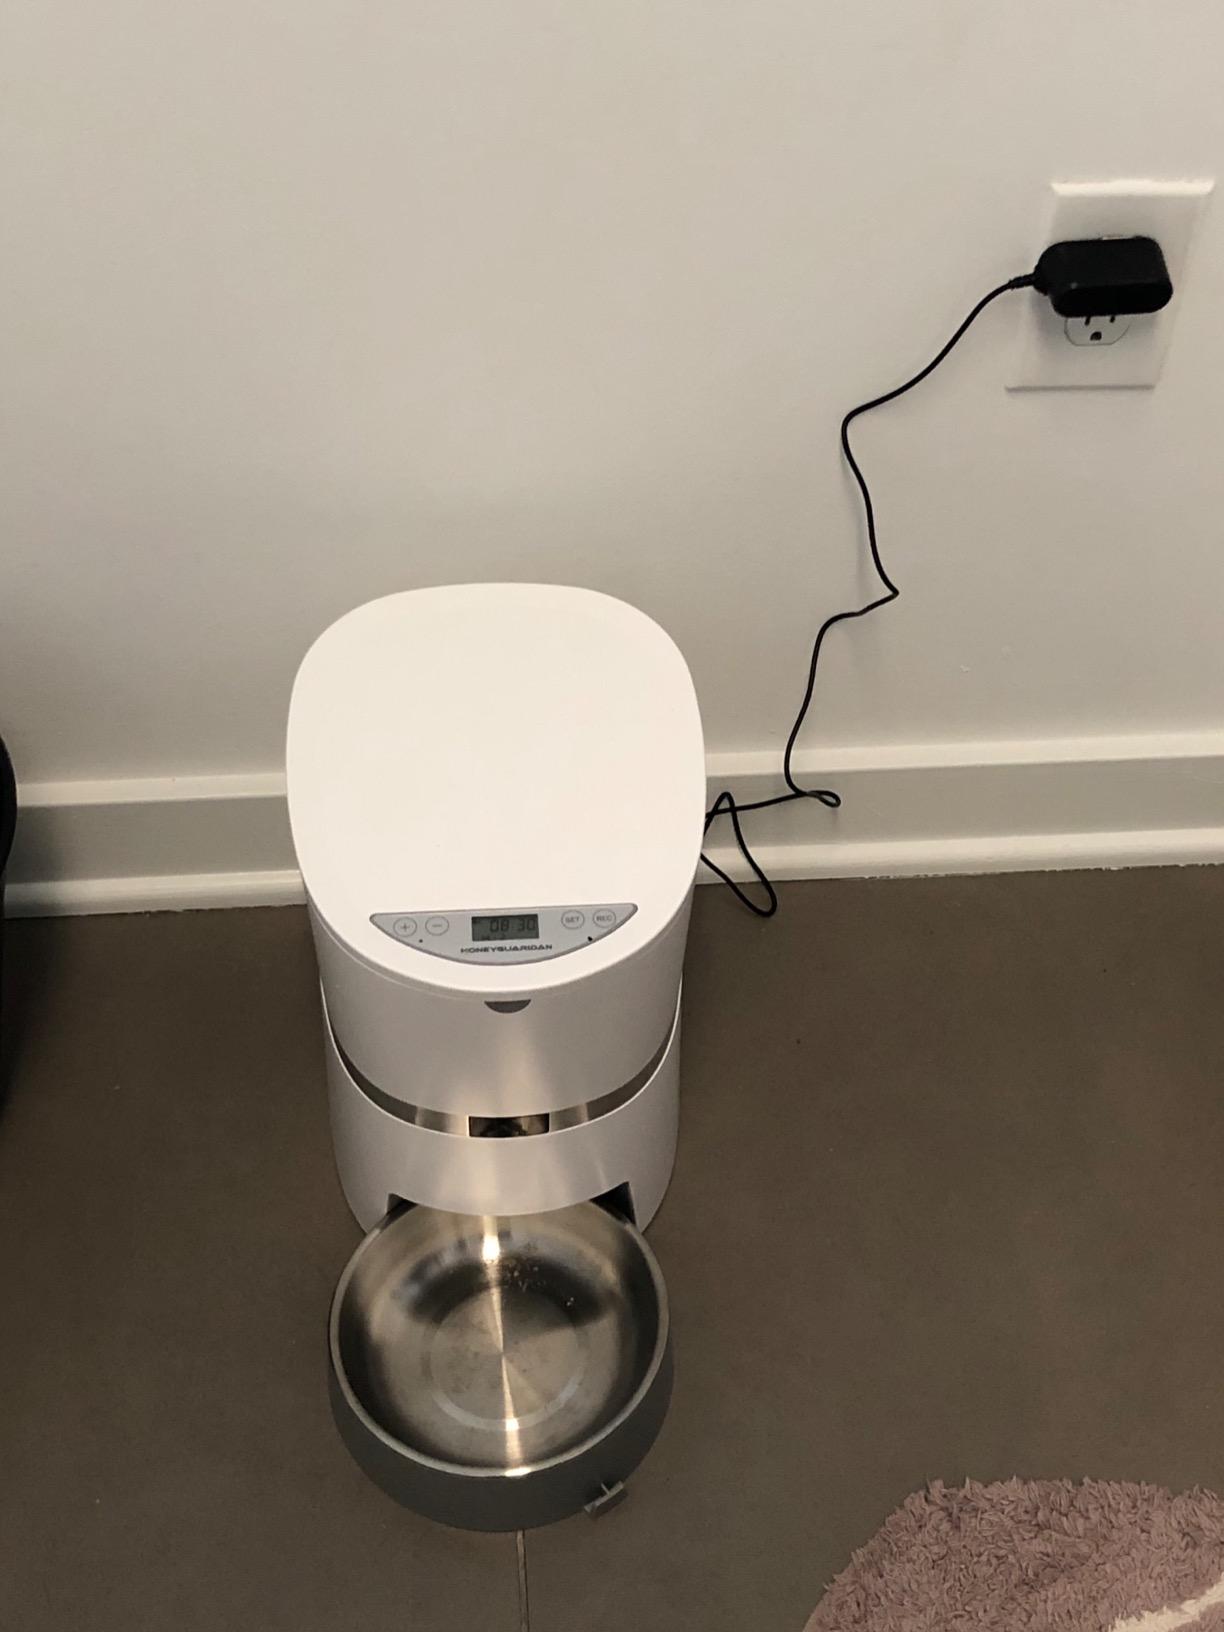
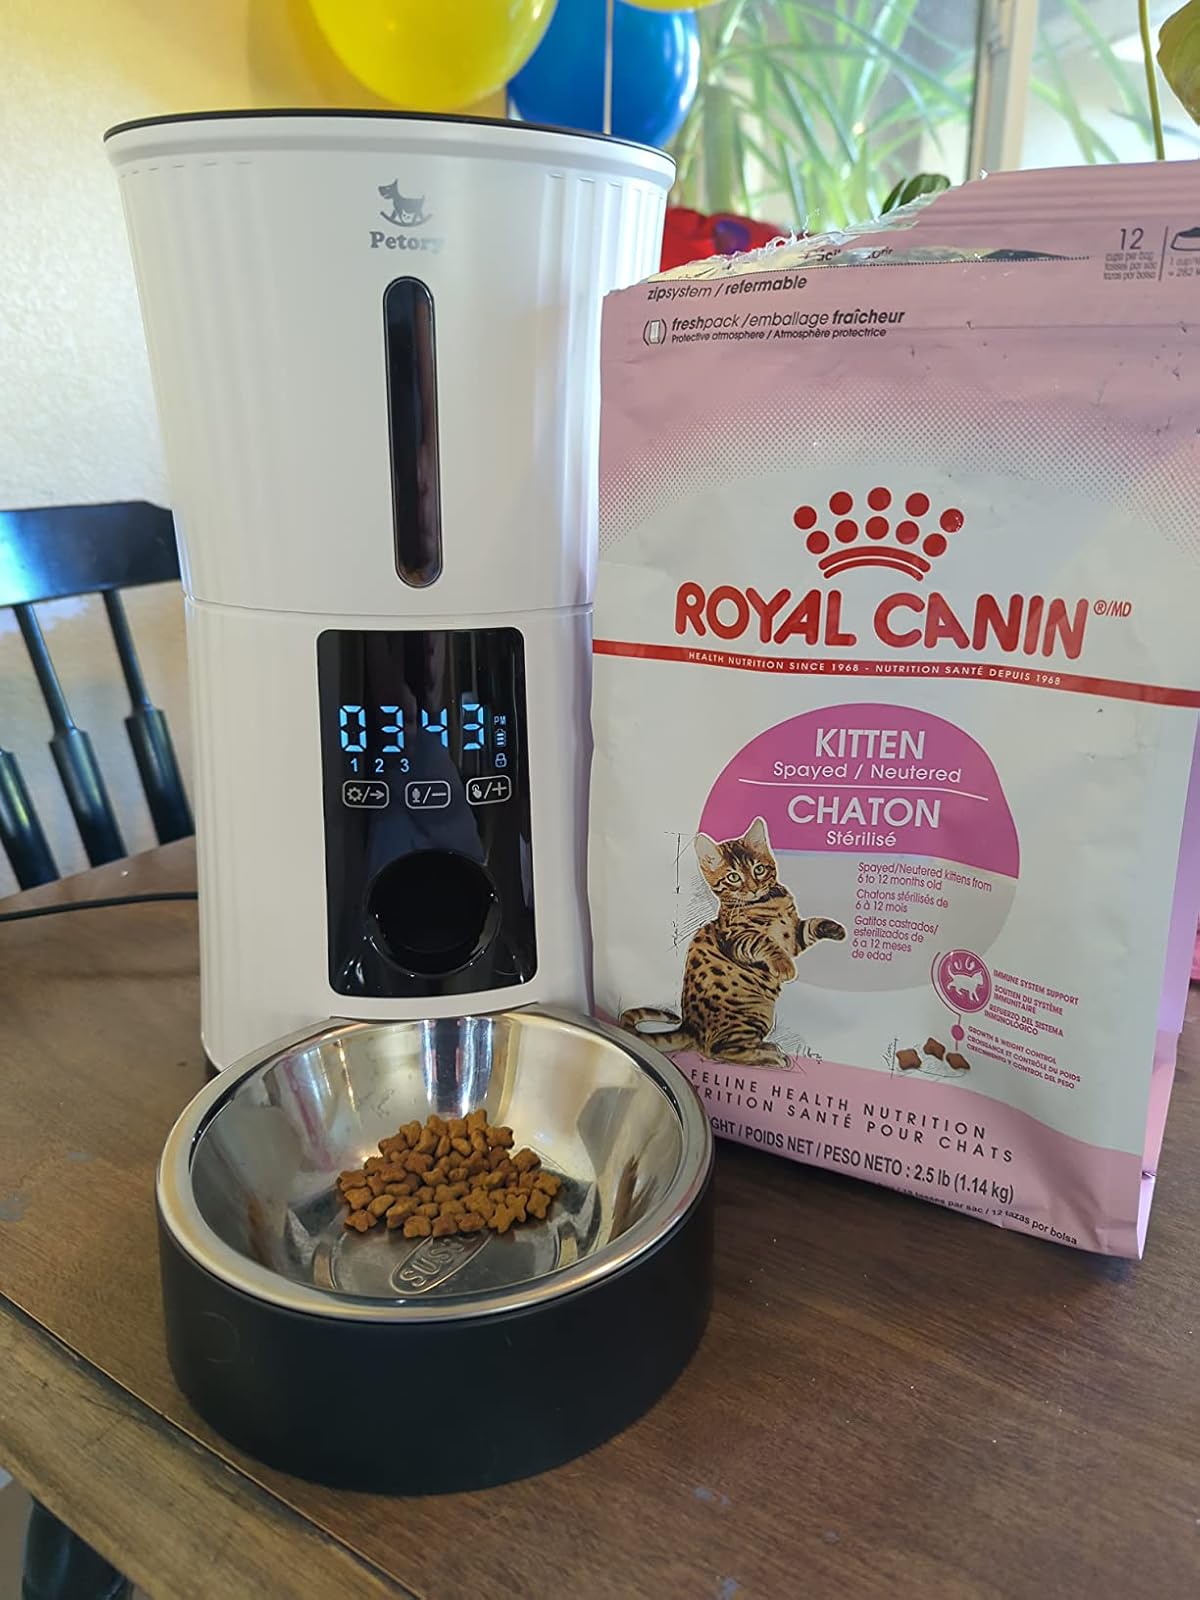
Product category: items_feeder
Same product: no